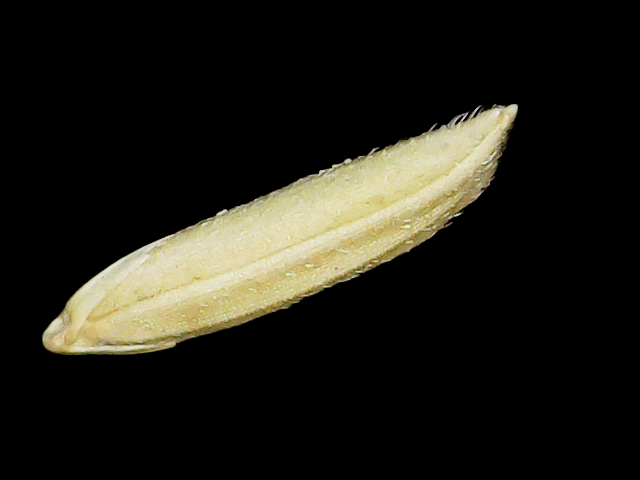
Rice variety: Binadhan21